Momodani Station

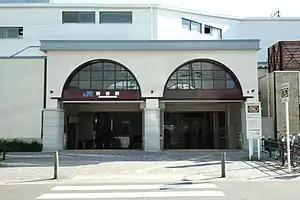

is a railway station on the Osaka Loop Line in Tennoji-ku, Osaka, Japan, operated by West Japan Railway Company (JR West).